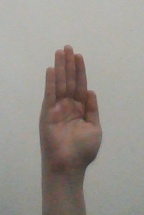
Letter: seen